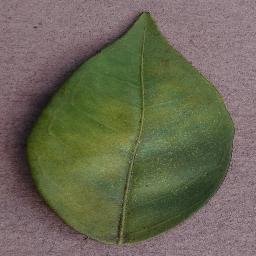
Label: Orange___Haunglongbing_(Citrus_greening)